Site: brandenburg
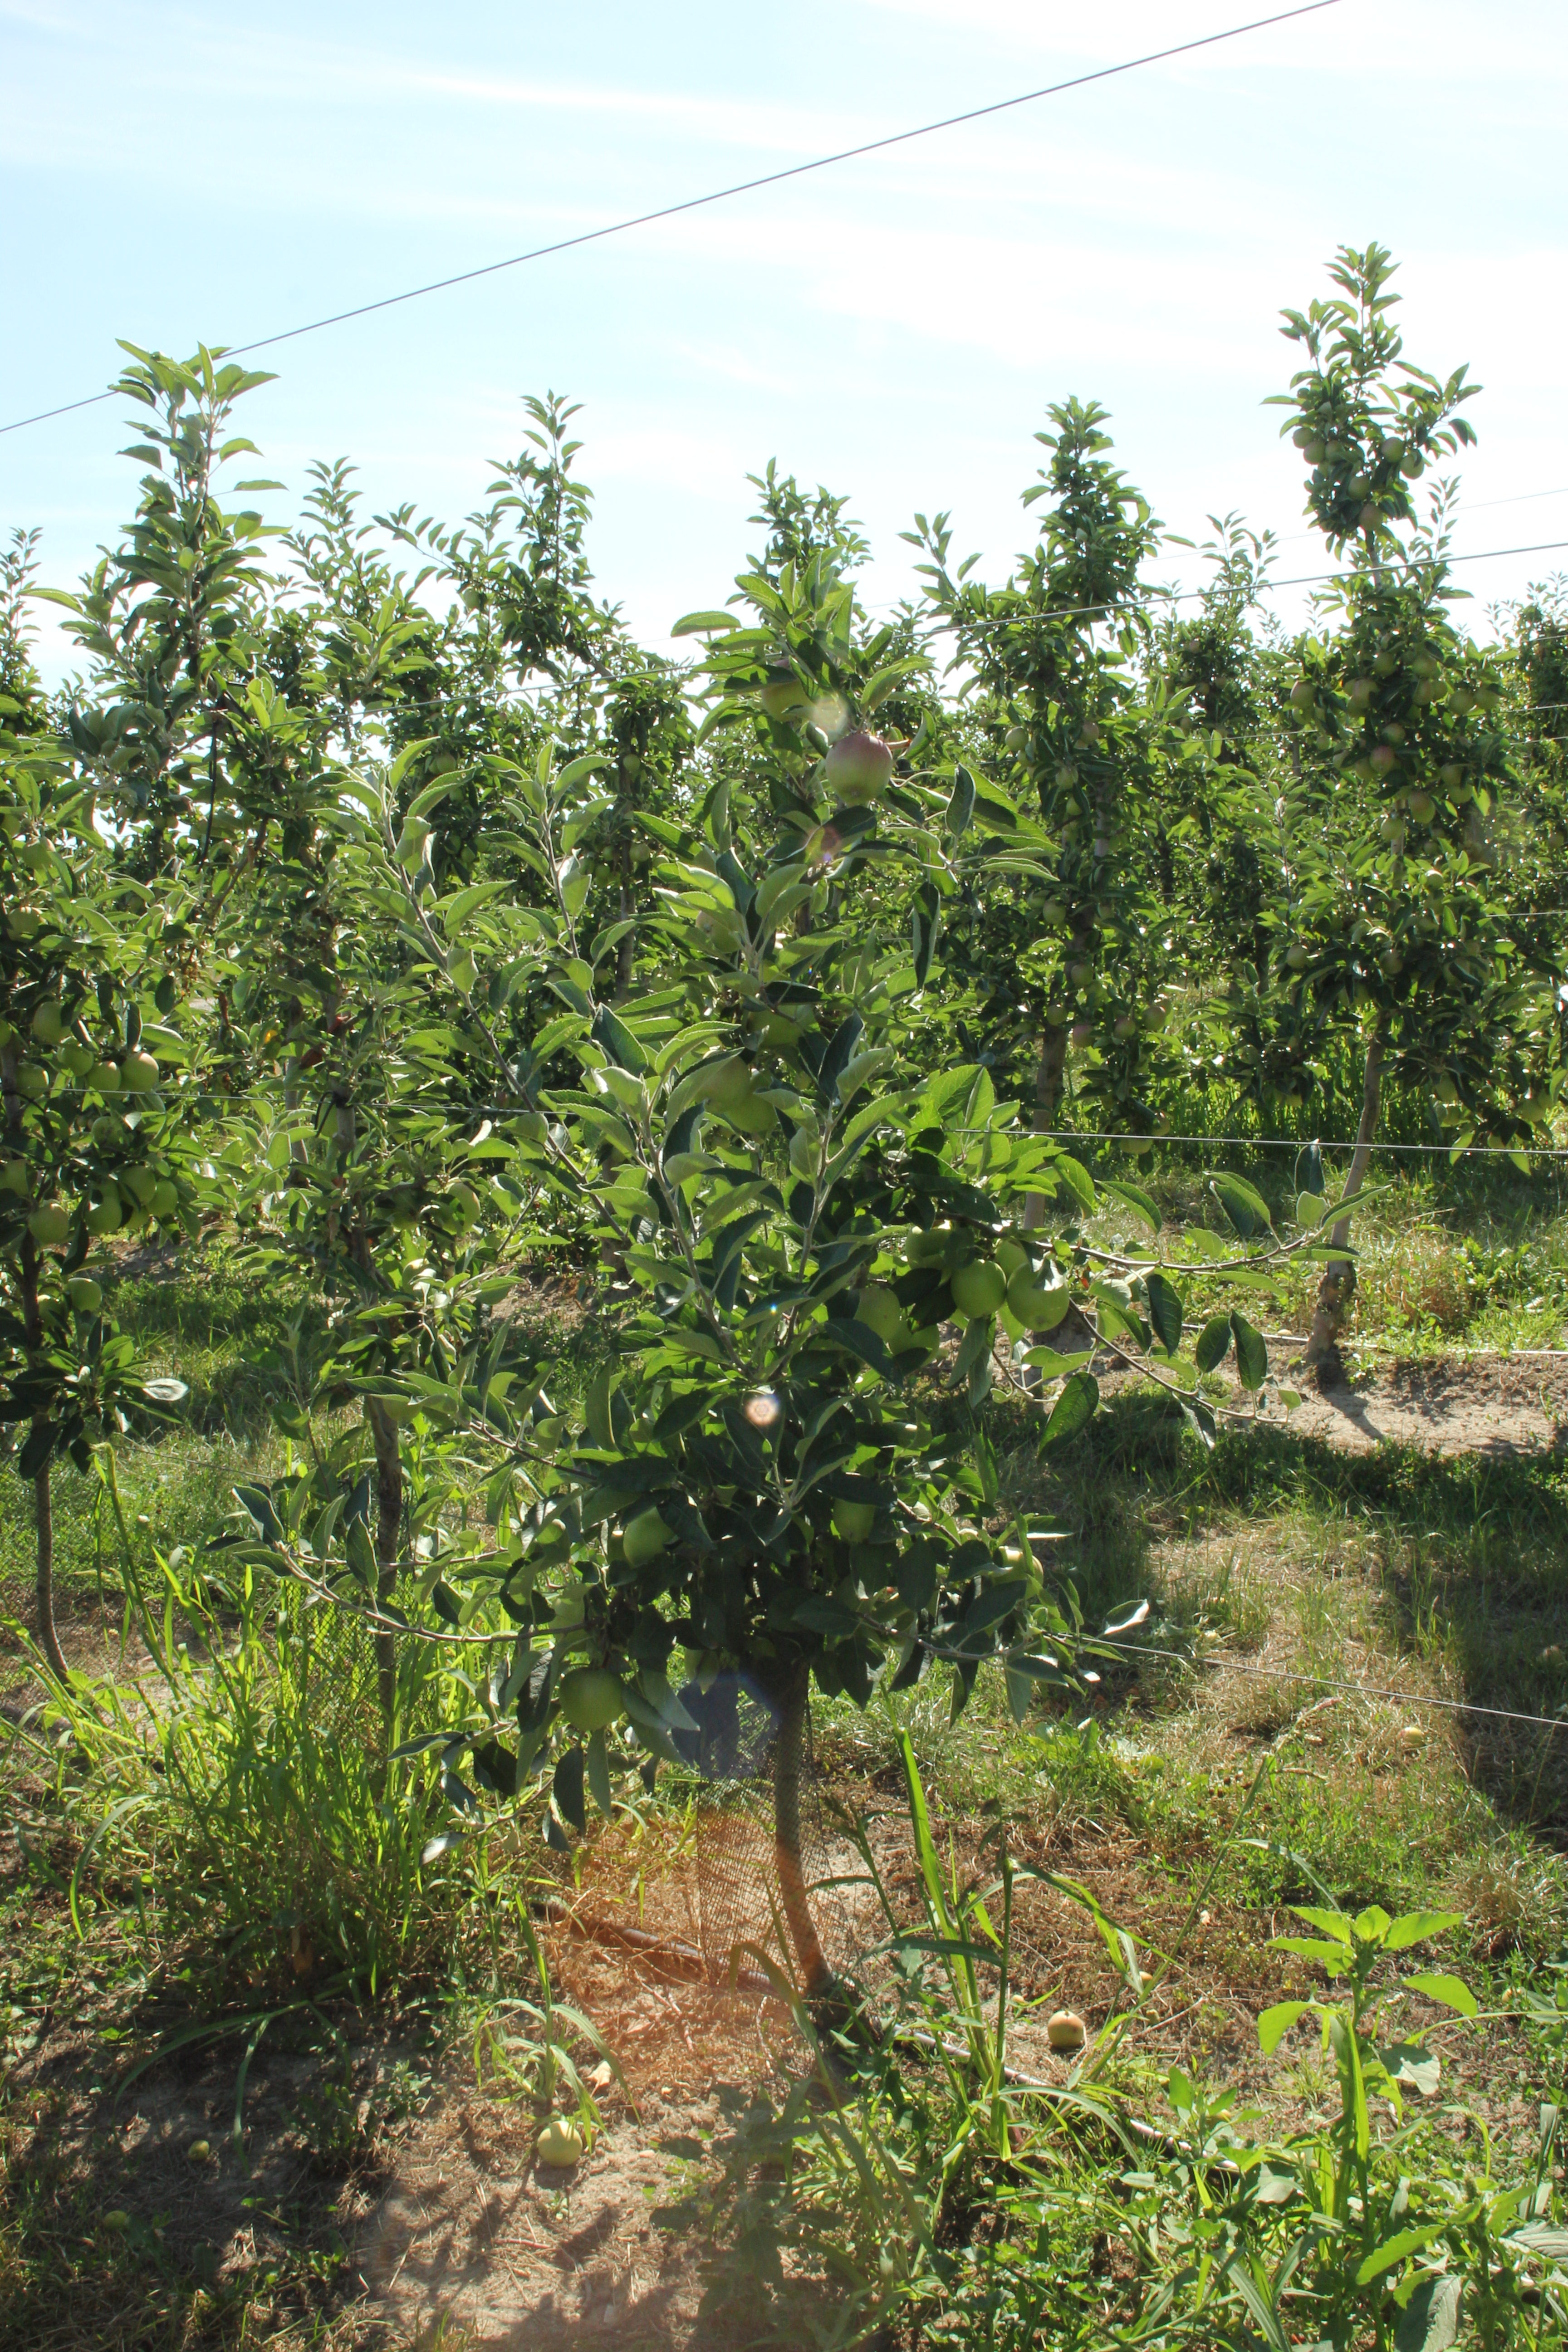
Growth stage (BBCH 77): Development of fruit